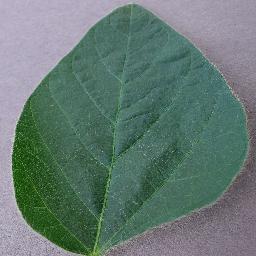
Label: Soybean___healthy